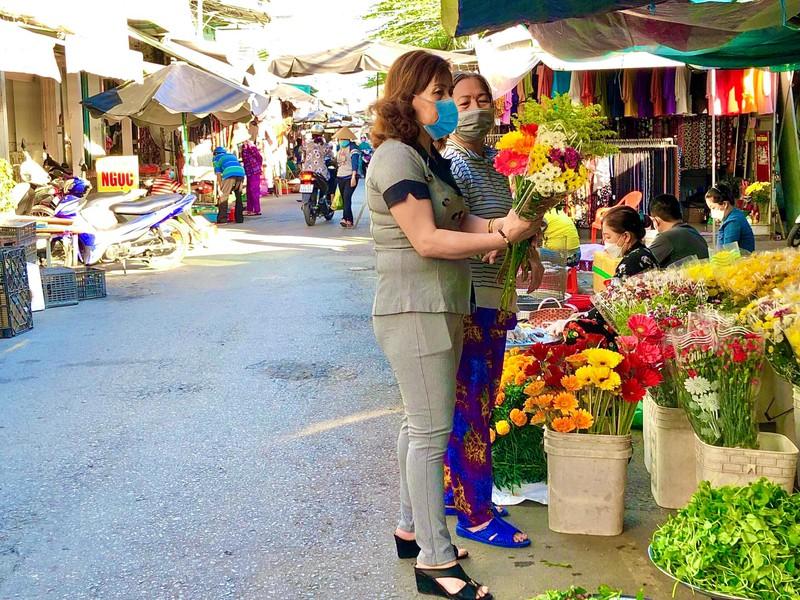
người phụ nữ đang cầm bó hoa đang mặc áo và quần dài xám, giày đen